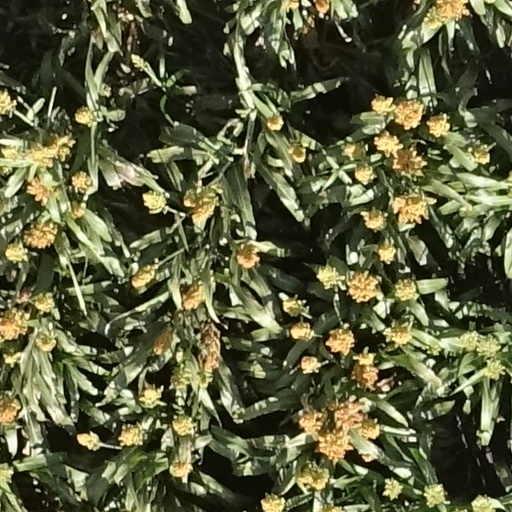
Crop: sorghum